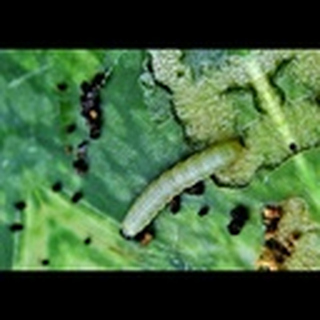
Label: cotton_army_worm